The Casco

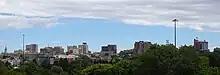
The building (left) in the Portland skyline, looking east in 2023

The Casco is an eighteen-story apartment building at 201 Federal Street in Portland, Maine, United States. Upon its completion in 2023, it inherited the titles of the tallest building in Portland as well as the tallest residential building in Maine from nearby Franklin Towers, on Cumberland Avenue, which held the record since its completion in 1969. 201 Federal Street is , which surpasses Franklin Towers by . It is the third-tallest building in the state, behind St. Joseph's Church in Biddeford and the Agora Grand Event Center in Lewiston.